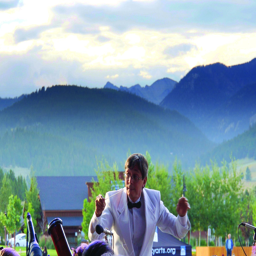
violist meets violist in the mountains